List of settlements lost to floods in the Netherlands

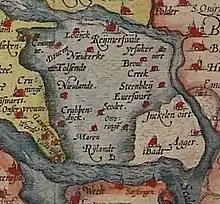
1580 map of Reimerswaal shown in grey

Much land was lost when the Lauwerszee formed. It has been reclaimed since.